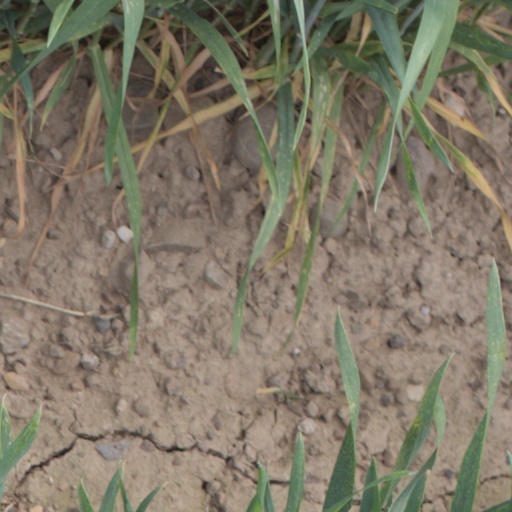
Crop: wheat